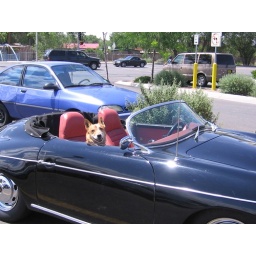
This dog was sitting in this car in a mall parking lot in Santa Fe.